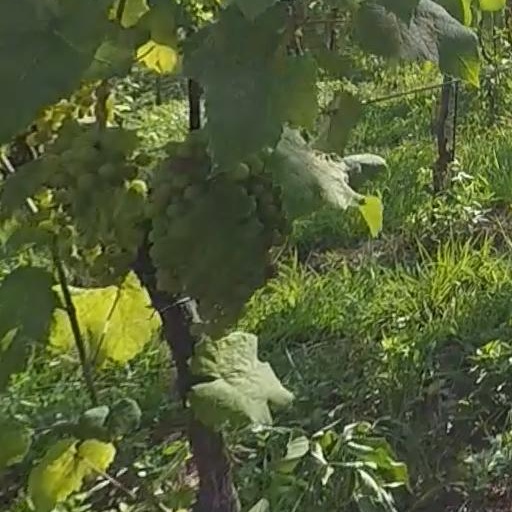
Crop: grape